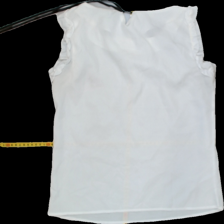
View: back
Type: Tank top
Category: Ladies
Brand: Not Applicable
Colors: White
Material: 100%polyester
Pattern: Plain
Cut: Regular, C-collar
Size: M
Season: All
Trend: No trend
Stains: No
Price range: 50-100
Recommended usage: Reuse